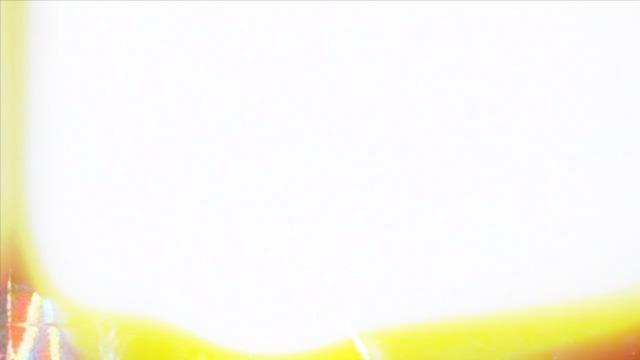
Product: NERF Ultra One Motorized Blaster -- 25 Ultra Darts -- Farthest Flying Darts Ever -- Compatible Only Ultra One Darts
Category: Toys & Games | Sports & Outdoor Play | Blasters & Foam Play
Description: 25 Nerf Ultra darts: includes 25 ground-breaking Nerf Ultra darts that feature an innovative flight tip, aerofin technology, and lightweight Nerf Ultra foam.
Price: $49.99
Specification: ProductDimensions:3.2x24x13inches|ItemWeight:4.41pounds|ShippingWeight:4.41pounds(Viewshippingratesandpolicies)|ASIN:B07RRYQPPQ|Itemmodelnumber:B07RRYQPPQ|Manufacturerrecommendedage:8yearsandup